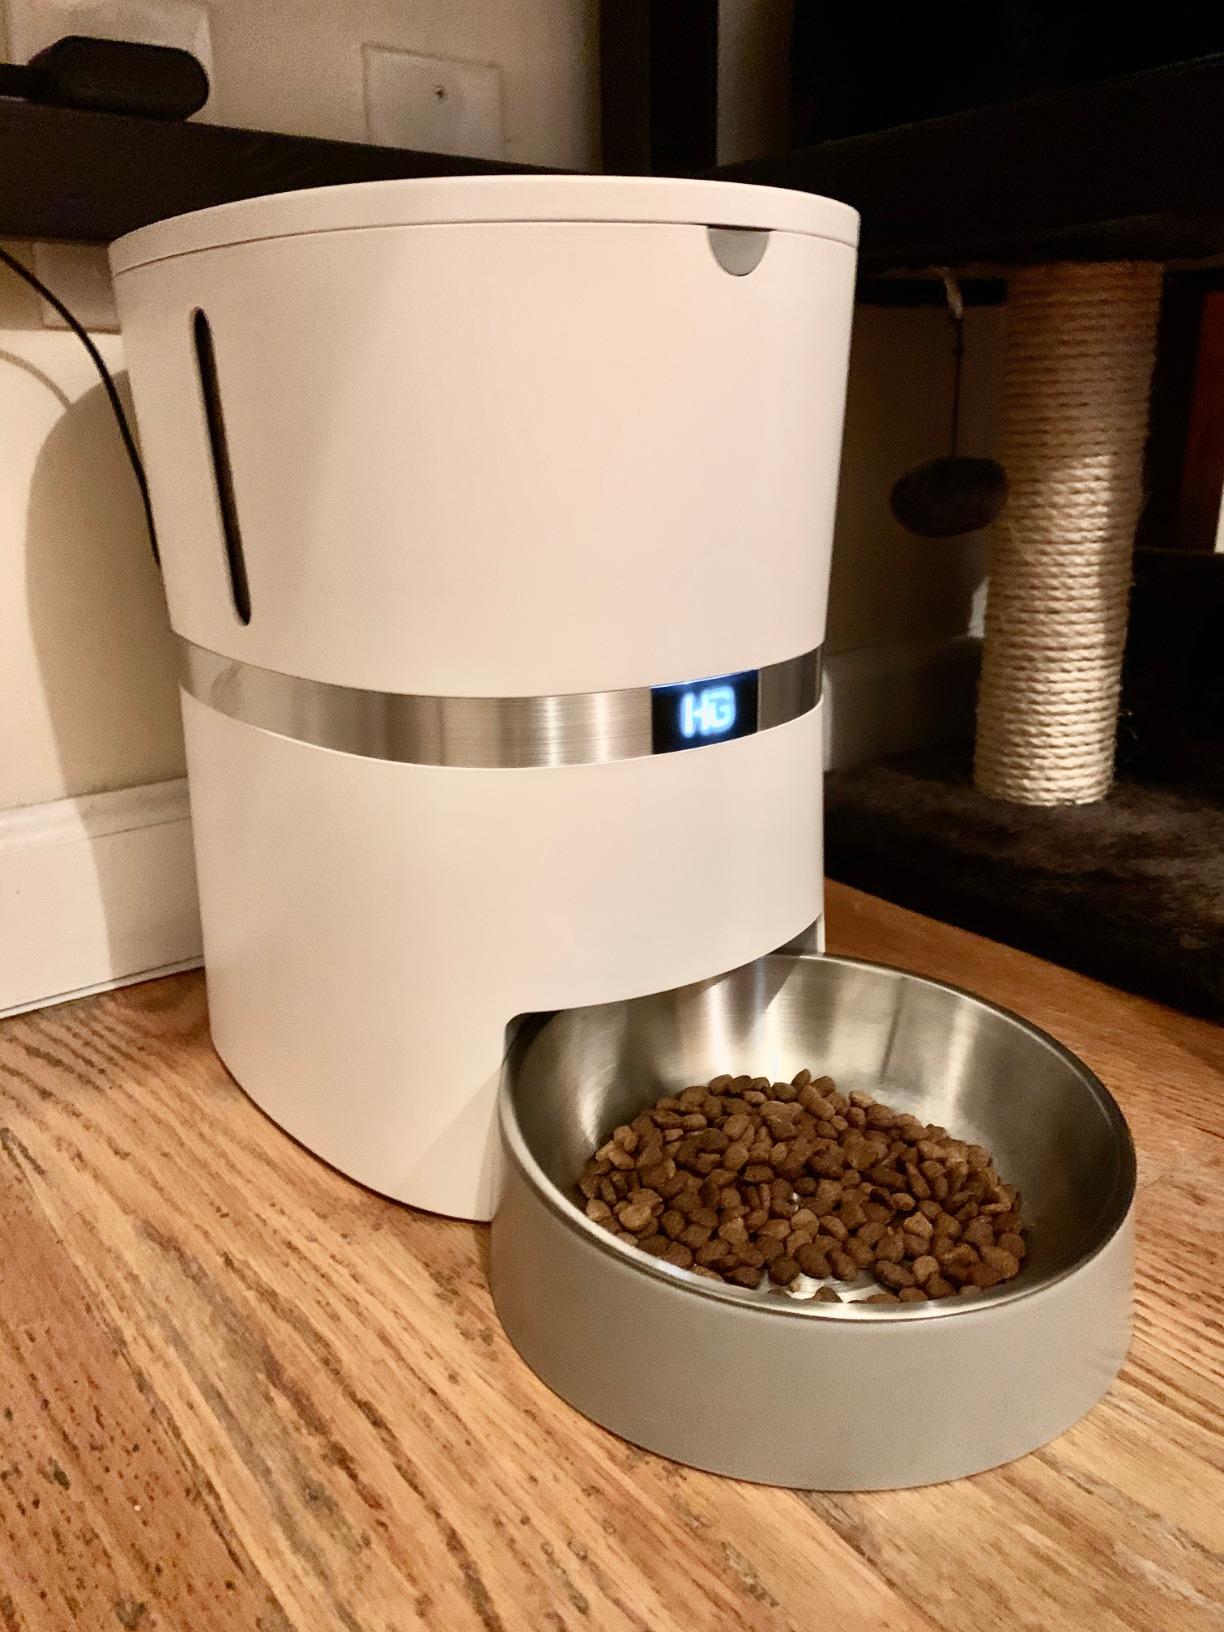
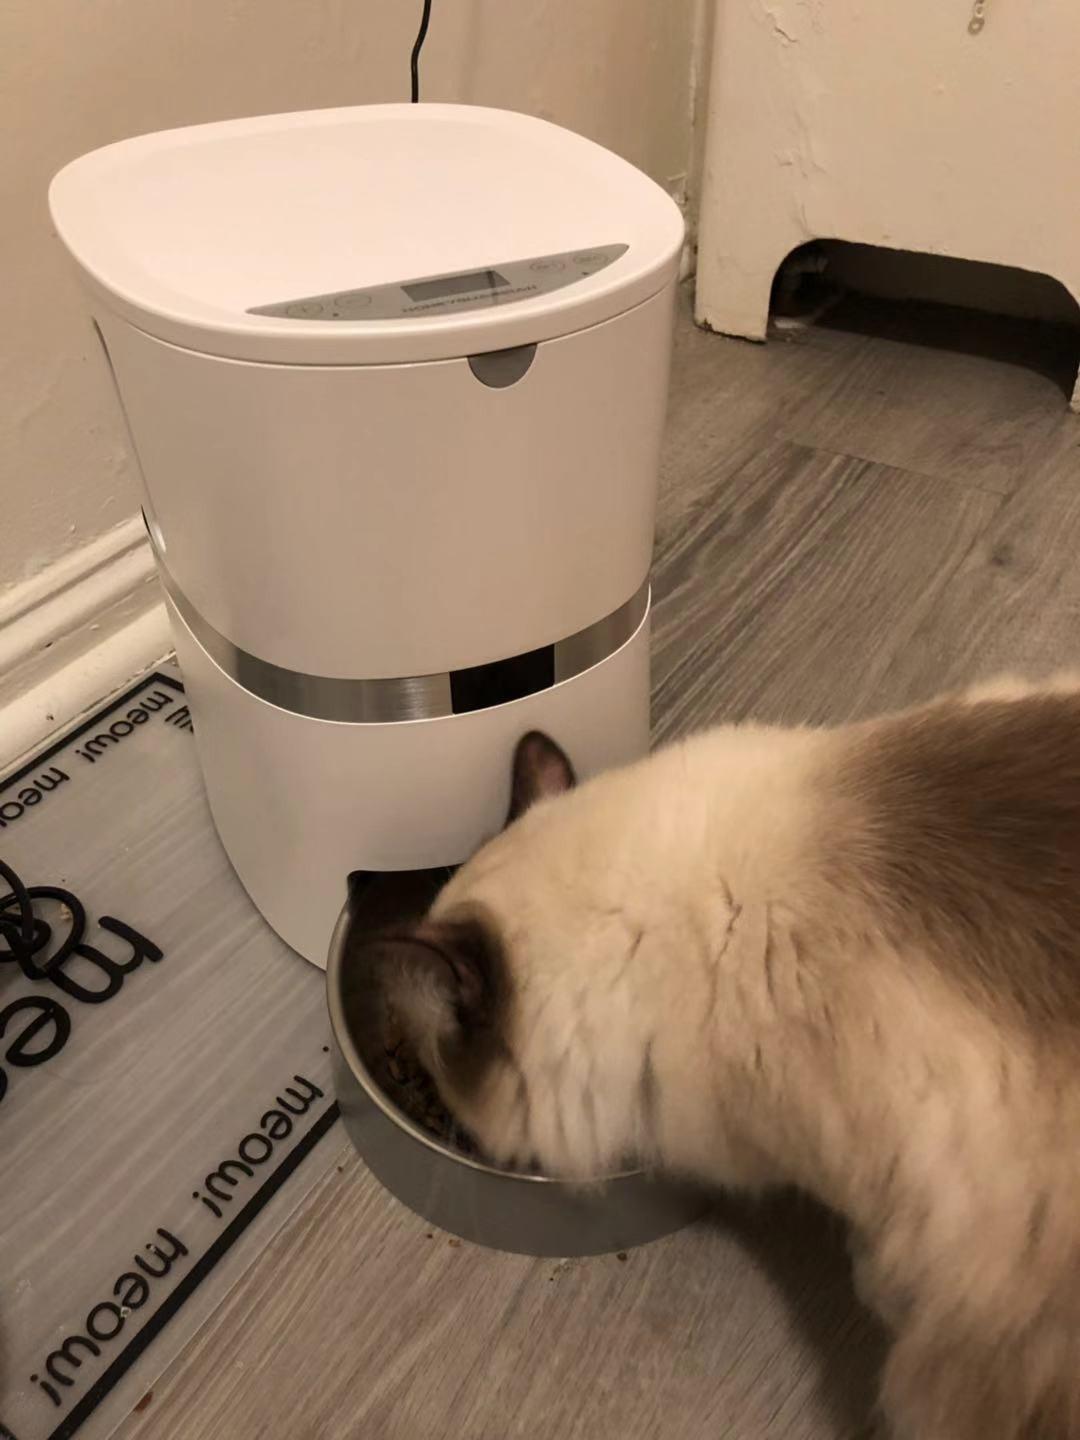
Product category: items_feeder
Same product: yes